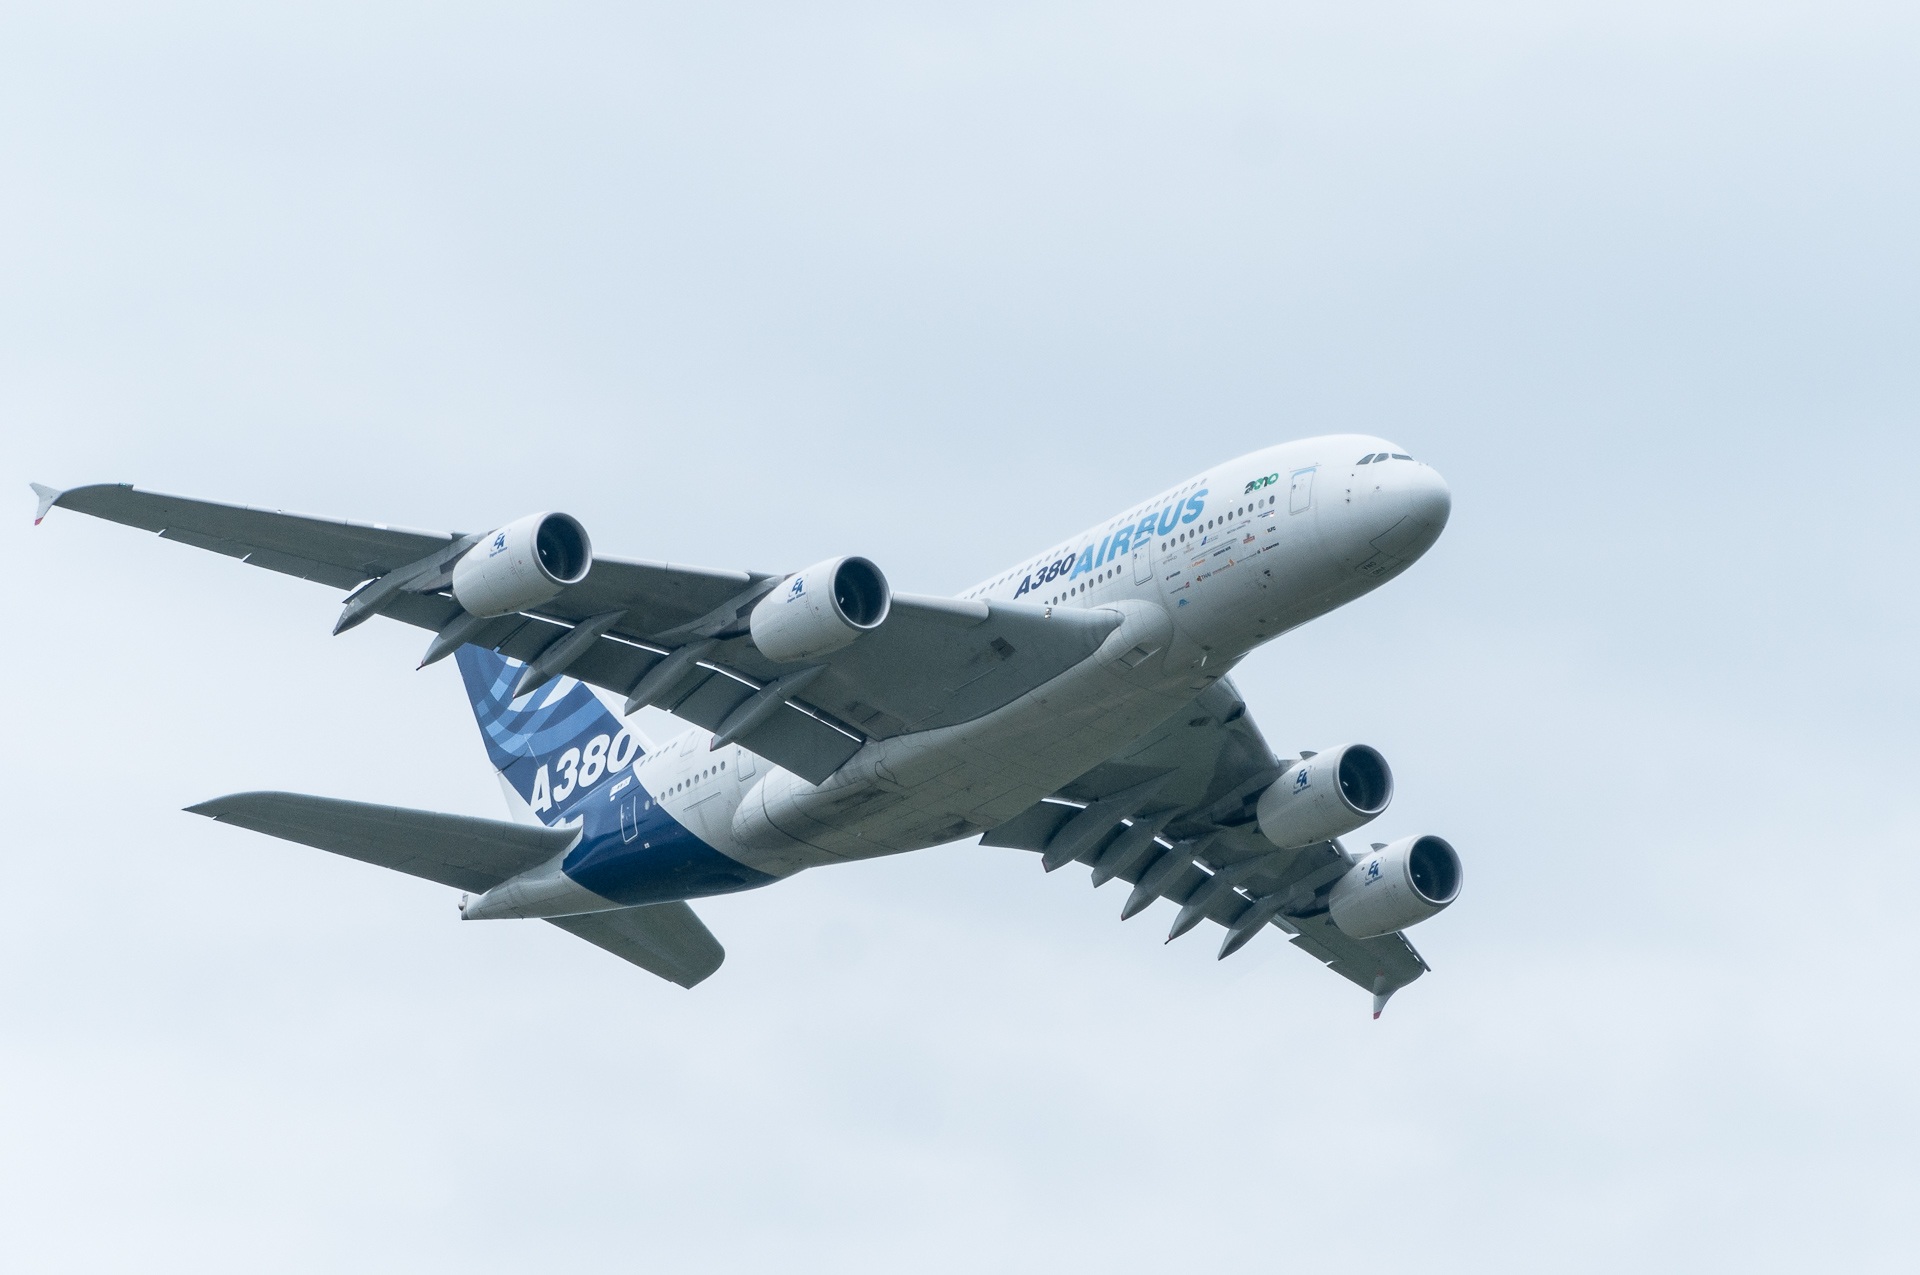
wing, sky, fly, airplane, aircraft, jet, curve, vehicle, airline, aviation, flight, airliner, engine, angle, airbus, a380, takeoff, passenger aircraft, jet aircraft, airbus a330, boeing 777, flugshow, maneuver, airbus a380, air travel, atmosphere of earth, wide body aircraft, aerospace engineering, airbus a320 family